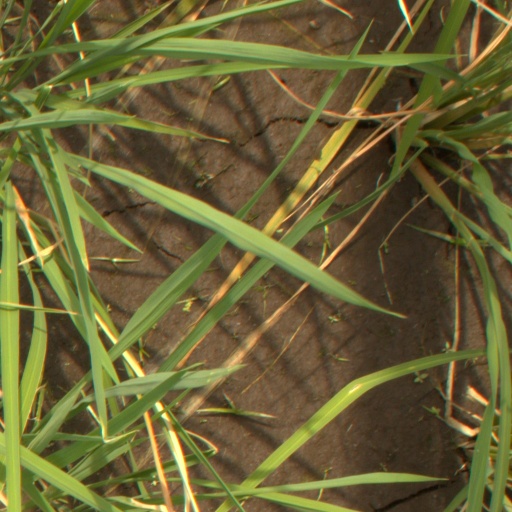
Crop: rice